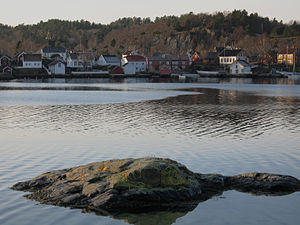
Flostaøya
Uthavnen Narestø på Flostaøya